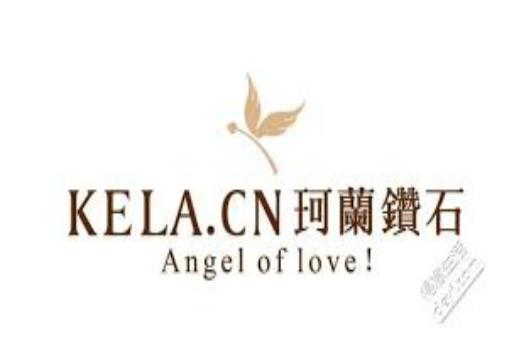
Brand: KELA
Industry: Clothes